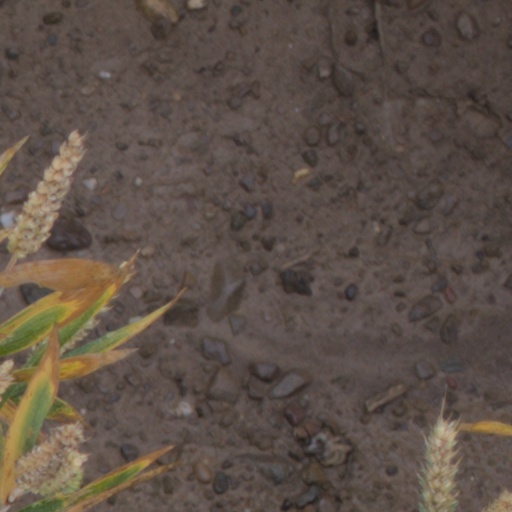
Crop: wheat